Rattlesnake Creek (Bronx)

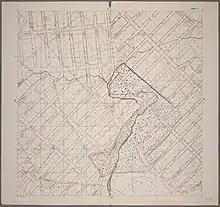
Map of Rattlesnake Creek in 1905

Rattlesnake Creek (Rattlesnake Brook in some sources) is an underground waterway in the northeast Bronx, New York City. It flowed above ground level until the mid-20th century, with a waterfall and a pond over its course. Rattlesnake Creek has since been mostly covered over, but a small portion of it is still visible in Seton Falls Park.